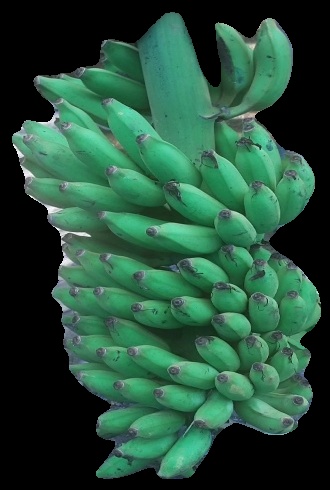
Variety: elakki-bale
Grade: grade2